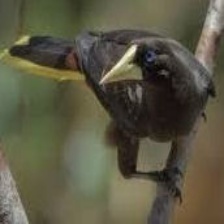
Species: CRESTED OROPENDOLA
Scientific name: PSAROCOLIUS DECUMANUS